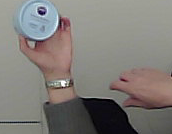
Product: nivea_baby